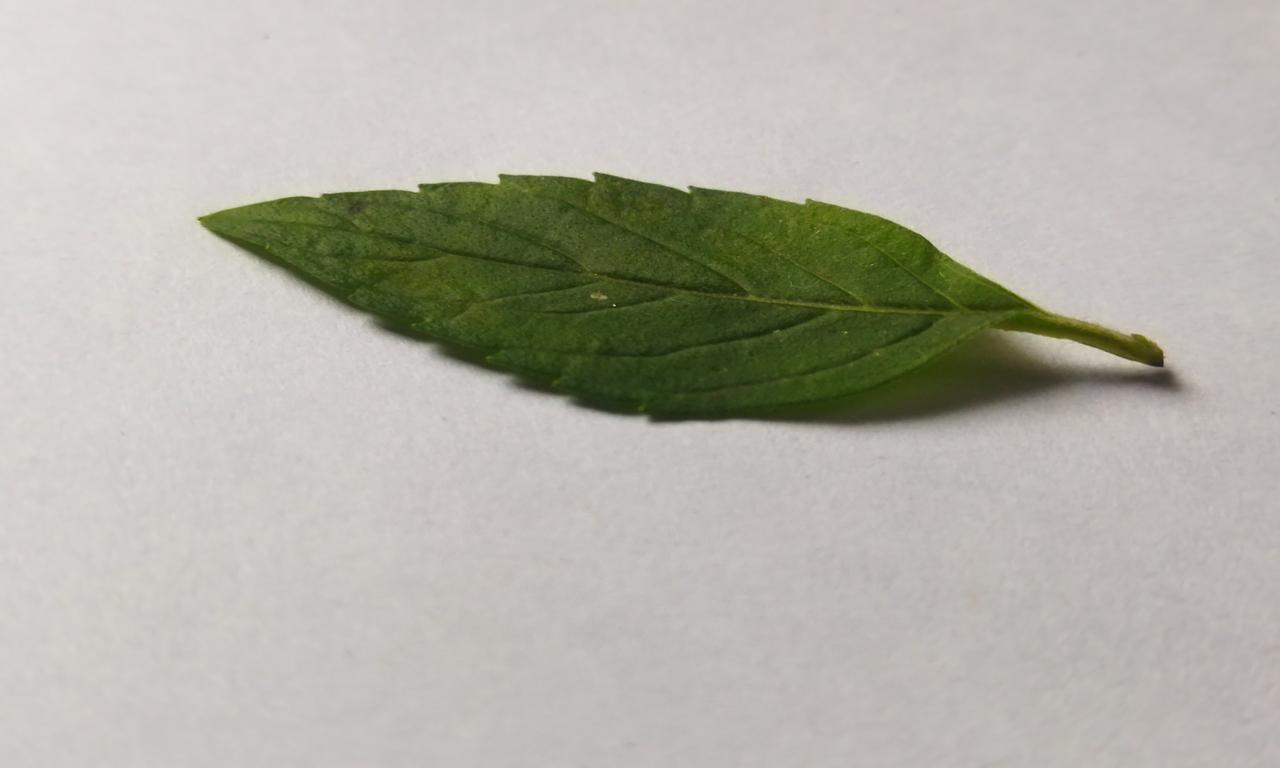
Label: Fresh